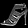
Label: Sandal